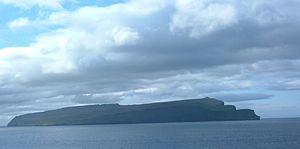
Skúvoy est une île appartenant au groupe des îles Féroé, située au sud de Sandoy et forme une commune des îles Féroé. Son nom est dû à la forte présence de skuas sur l'île — qui ont pour habitude d'attaquer les intrus. Seule une colonie compose l'île : Skúvoy, sur la côte Est. L'île est composée de deux montagnes : Knúkur et Heyggjurin Mikli.